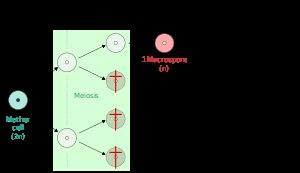
En biologie, une spore est une cellule ou plus rarement une formation pluricellulaire reproductive. Elle constitue une des étapes du cycle de vie de nombreuses bactéries, plantes, algues, champignons, voire de certains protozoaires.